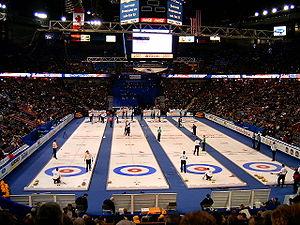
Le Brier Tim Hortons, aussi connu sous le nom de Le Brier, est le championnat canadien annuel de curling masculin, sanctionné par l'Association canadienne de curling. L'évènement actuel porte le nom de son commanditaire majeur, la chaîne de restauration rapide Tim Hortons qui est spécialisée dans la vente de beignets et de café, mais il est souvent désigné sous son appellation nominale d'origine, Le Brier.
L'expression sports d'hiver est apparue à la fin du XIXᵉ siècle pouvant alors désigner les sports pratiqués l'hiver ou « ceux pratiqués exclusivement l'hiver en raison des conditions météorologiques, glace, neige, indispensables à son fonctionnement ». C'est la deuxième définition qui est aujourd'hui retenue avec pour origine le « modèle sportif s'appliquant aux activités physiques pratiqués dans les pays de neige et de glace, invention des gens du Nord c'est-à-dire l'Europe et l'Amérique du Nord avec un rôle prépondérant des Anglais dans la définition des sports ».
Les championnats d'Europe de curling sont une compétition annuelle qui réunit les meilleurs curleurs d'Europe. Depuis 2005, les championnats féminin et masculin sont disputés aux mêmes dates et au même endroit.